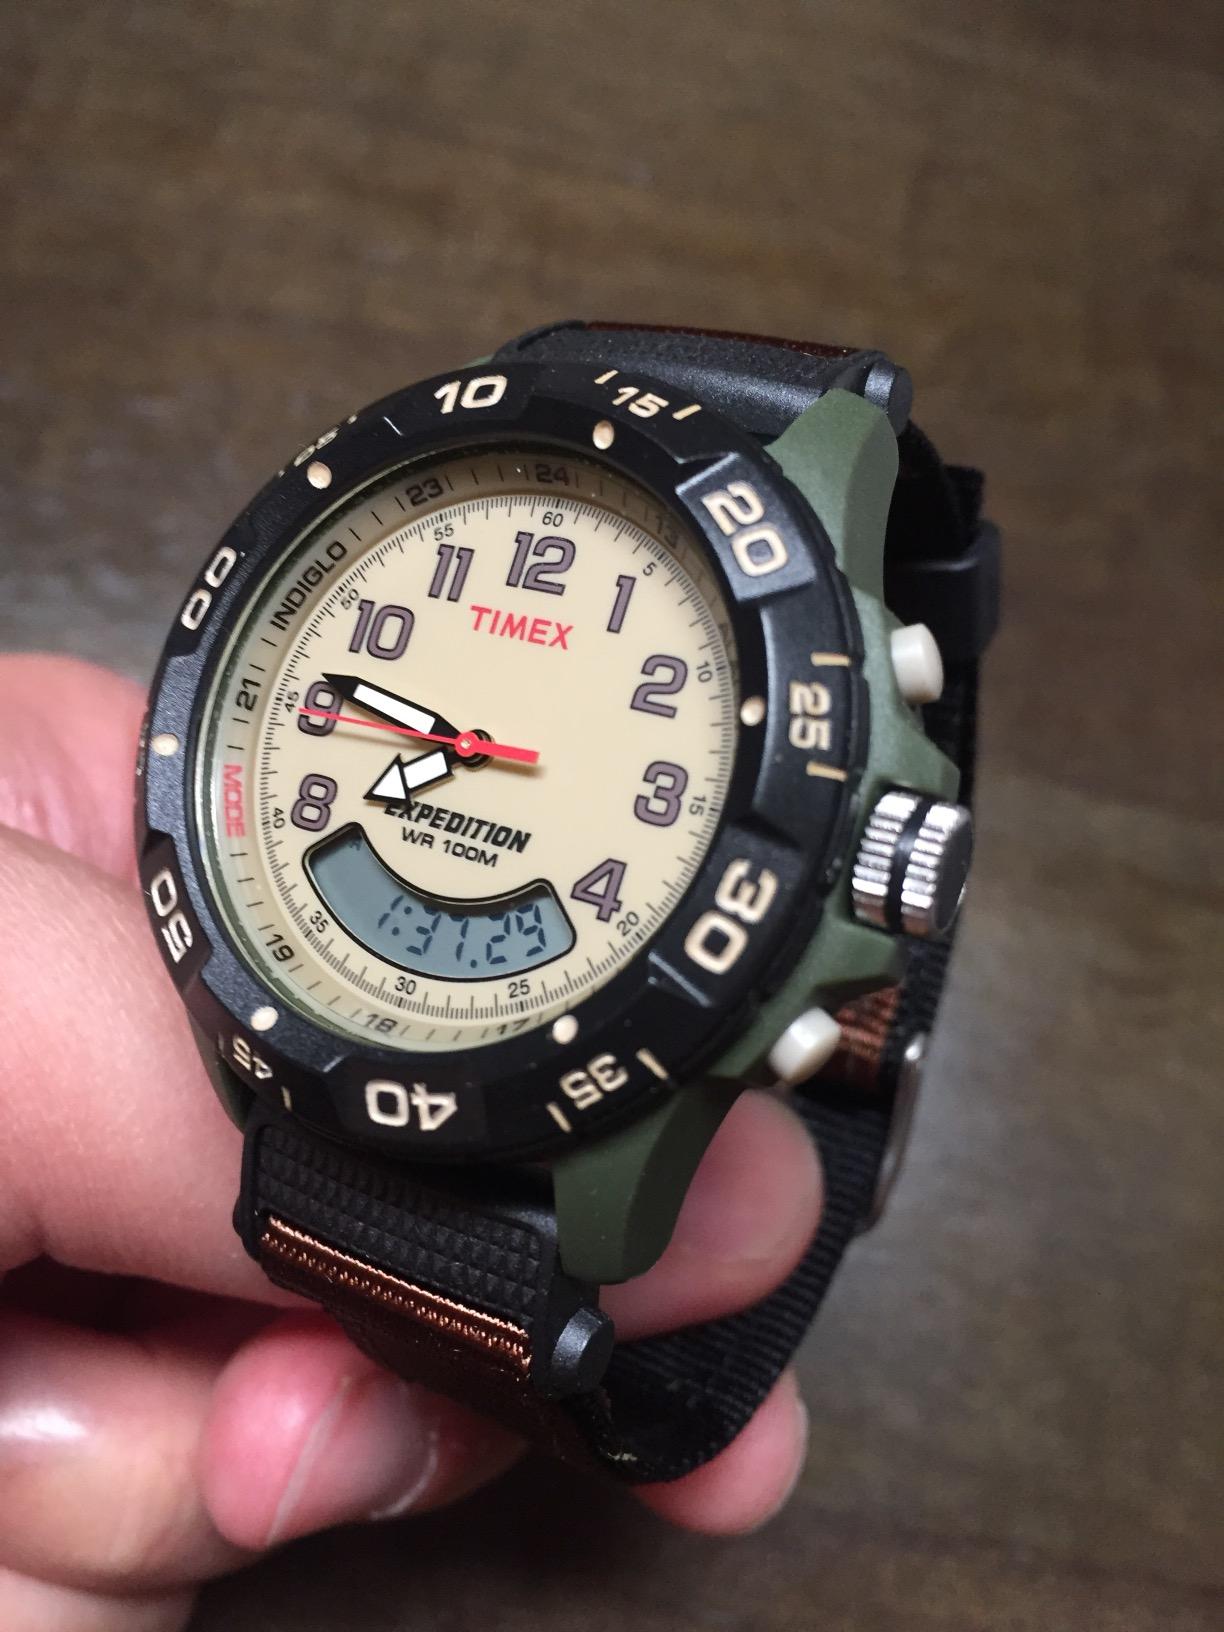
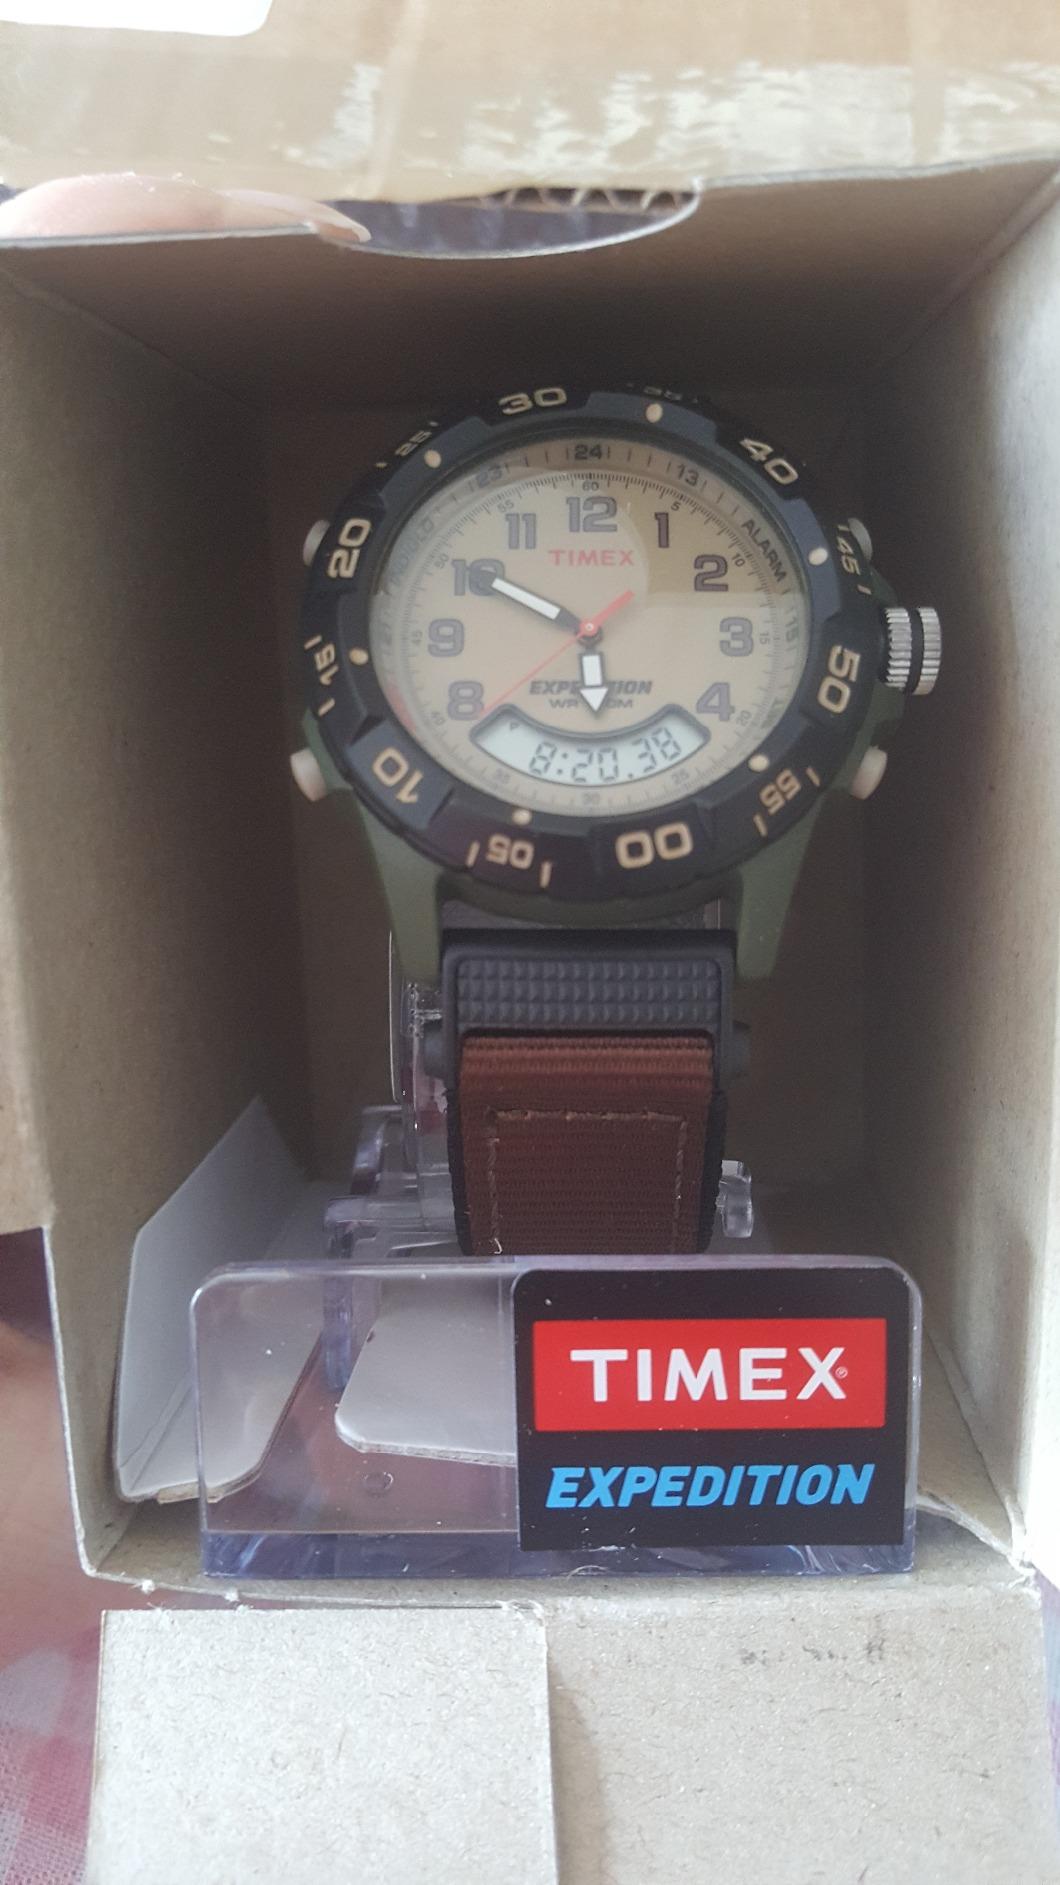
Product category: accessories_watch
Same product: yes